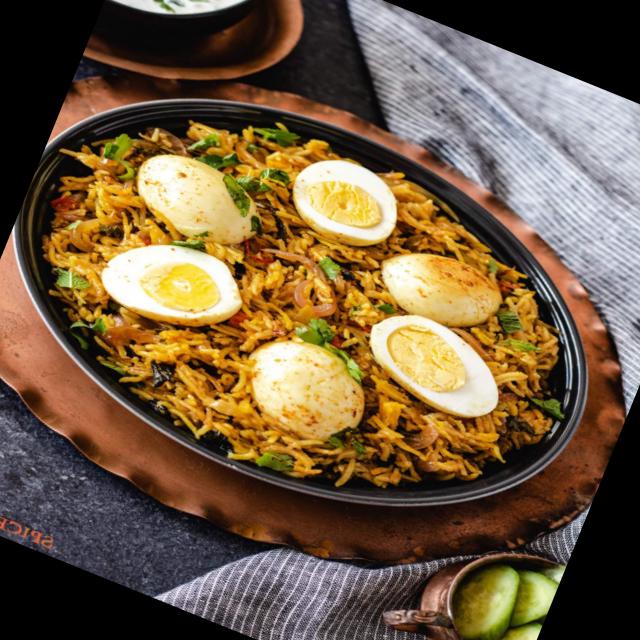
Dish: biryani